MiR-27

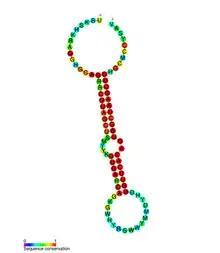
Conserved secondary structure of miR-27 prescursor

miR-27 is a family of microRNA precursors found in animals, including humans. MicroRNAs are typically transcribed as ~70 nucleotide precursors and subsequently processed by the Dicer enzyme to give a ~22 nucleotide product. The excised region or, mature product, of the miR-27 precursor is the microRNA mir-27.